Espaço Cultural José Lins do Rego

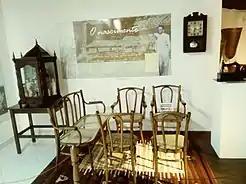
José Lins do Rego Museum

The José Siqueira Documentation and Music Research Center promotes the various musical aspects produced by Singers, Composers, Musicians and Interpreters of Paraíbana, Regional, National and world song. The styles that make up the collection of the Music Research Center are: Popular, Bandistic, Sacred, Classical, Alternative, Choirs and Festivals.